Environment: real
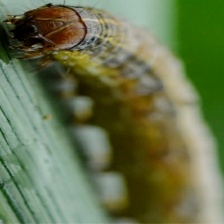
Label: fall_armyworm